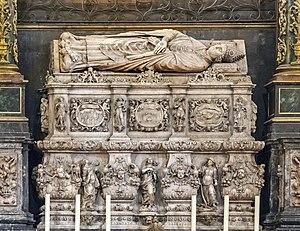
La cathédrale basilique métropolitaine de la Sainte-Croix et de Sainte Eulalie de Barcelone, souvent surnommée Seu en catalan, est la cathédrale de l'archidiocèse catholique de Barcelone.